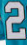
Number: 2